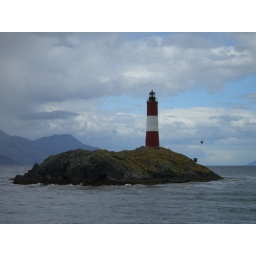
The famous red lighthouse in the Beagle Channel